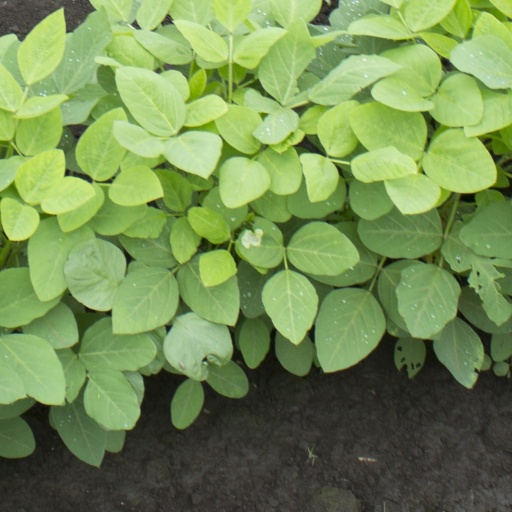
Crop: soybean